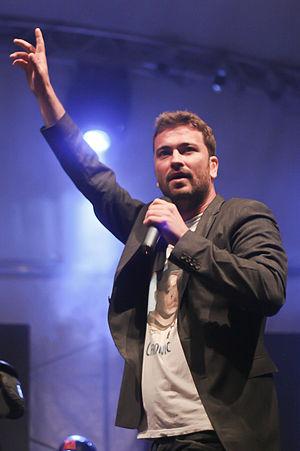
Marteria, de son vrai nom Marten Laciny, né le 4 décembre 1982 à Rostock, est un rappeur allemand. Il compte à son actif deux albums studio, Base Ventura publié en 2007, et Zum Glück in die Zukunft sorti en 2010, ainsi que plusieurs singles. Son morceau Lila Wolken, réalisé en collaboration avec le rappeur Yasha et la chanteuse Miss Platnum, atteint la première place des classements musicaux en Allemagne en 2012.